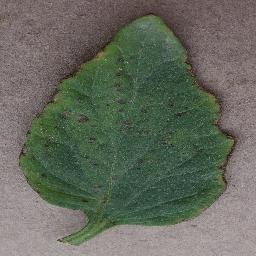
Label: Tomato___Bacterial_spot